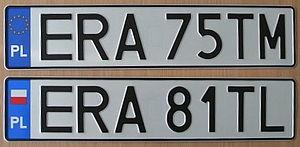
Une plaque d'immatriculation polonaise est un dispositif permettant l'identification d'un véhicule du parc automobile polonais. Par exemple, au début de la plaque, KRA ou KR signifie que le véhicule portant la plaque est achetée à Cracovie, dans la Voïvodie de Petite Pologne.